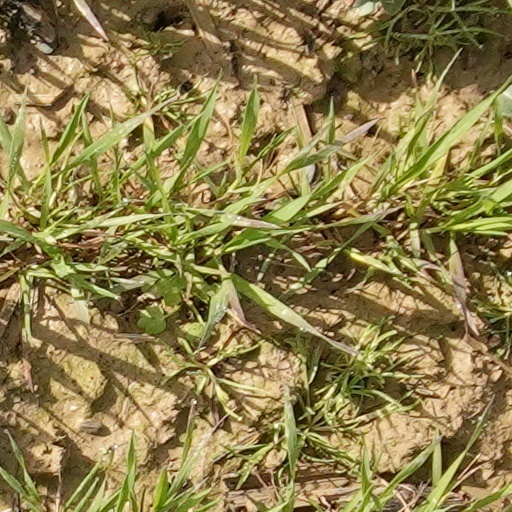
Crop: wheat